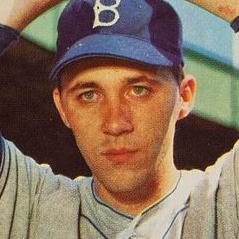
Age: 23